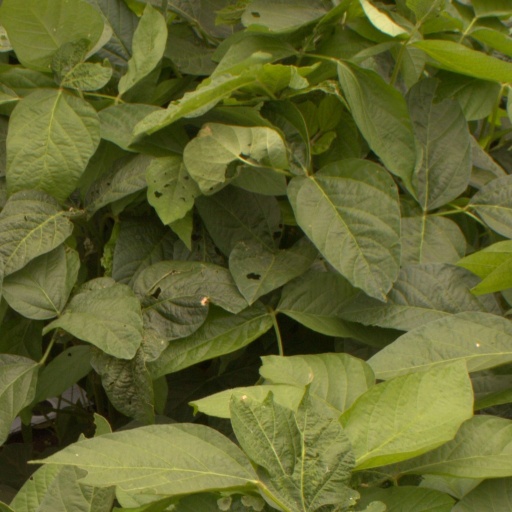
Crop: soybean